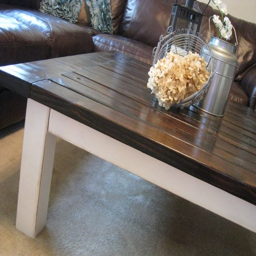
antique coffee tables - the custom of drinking coffee with guests led to the development of the antique coffee table well over a century ago .